Urbain Le Verrier

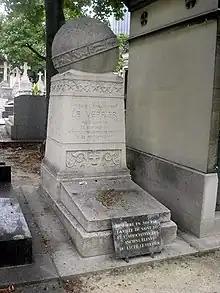
Le Verrier's grave

Le Verrier began studying the motion of Mercury as early as 1843, with a report entitled "Détermination nouvelle de l 'orbite de Mercure et de ses perturbations" ("A New Determination of the Orbit of Mercury and its Perturbations").